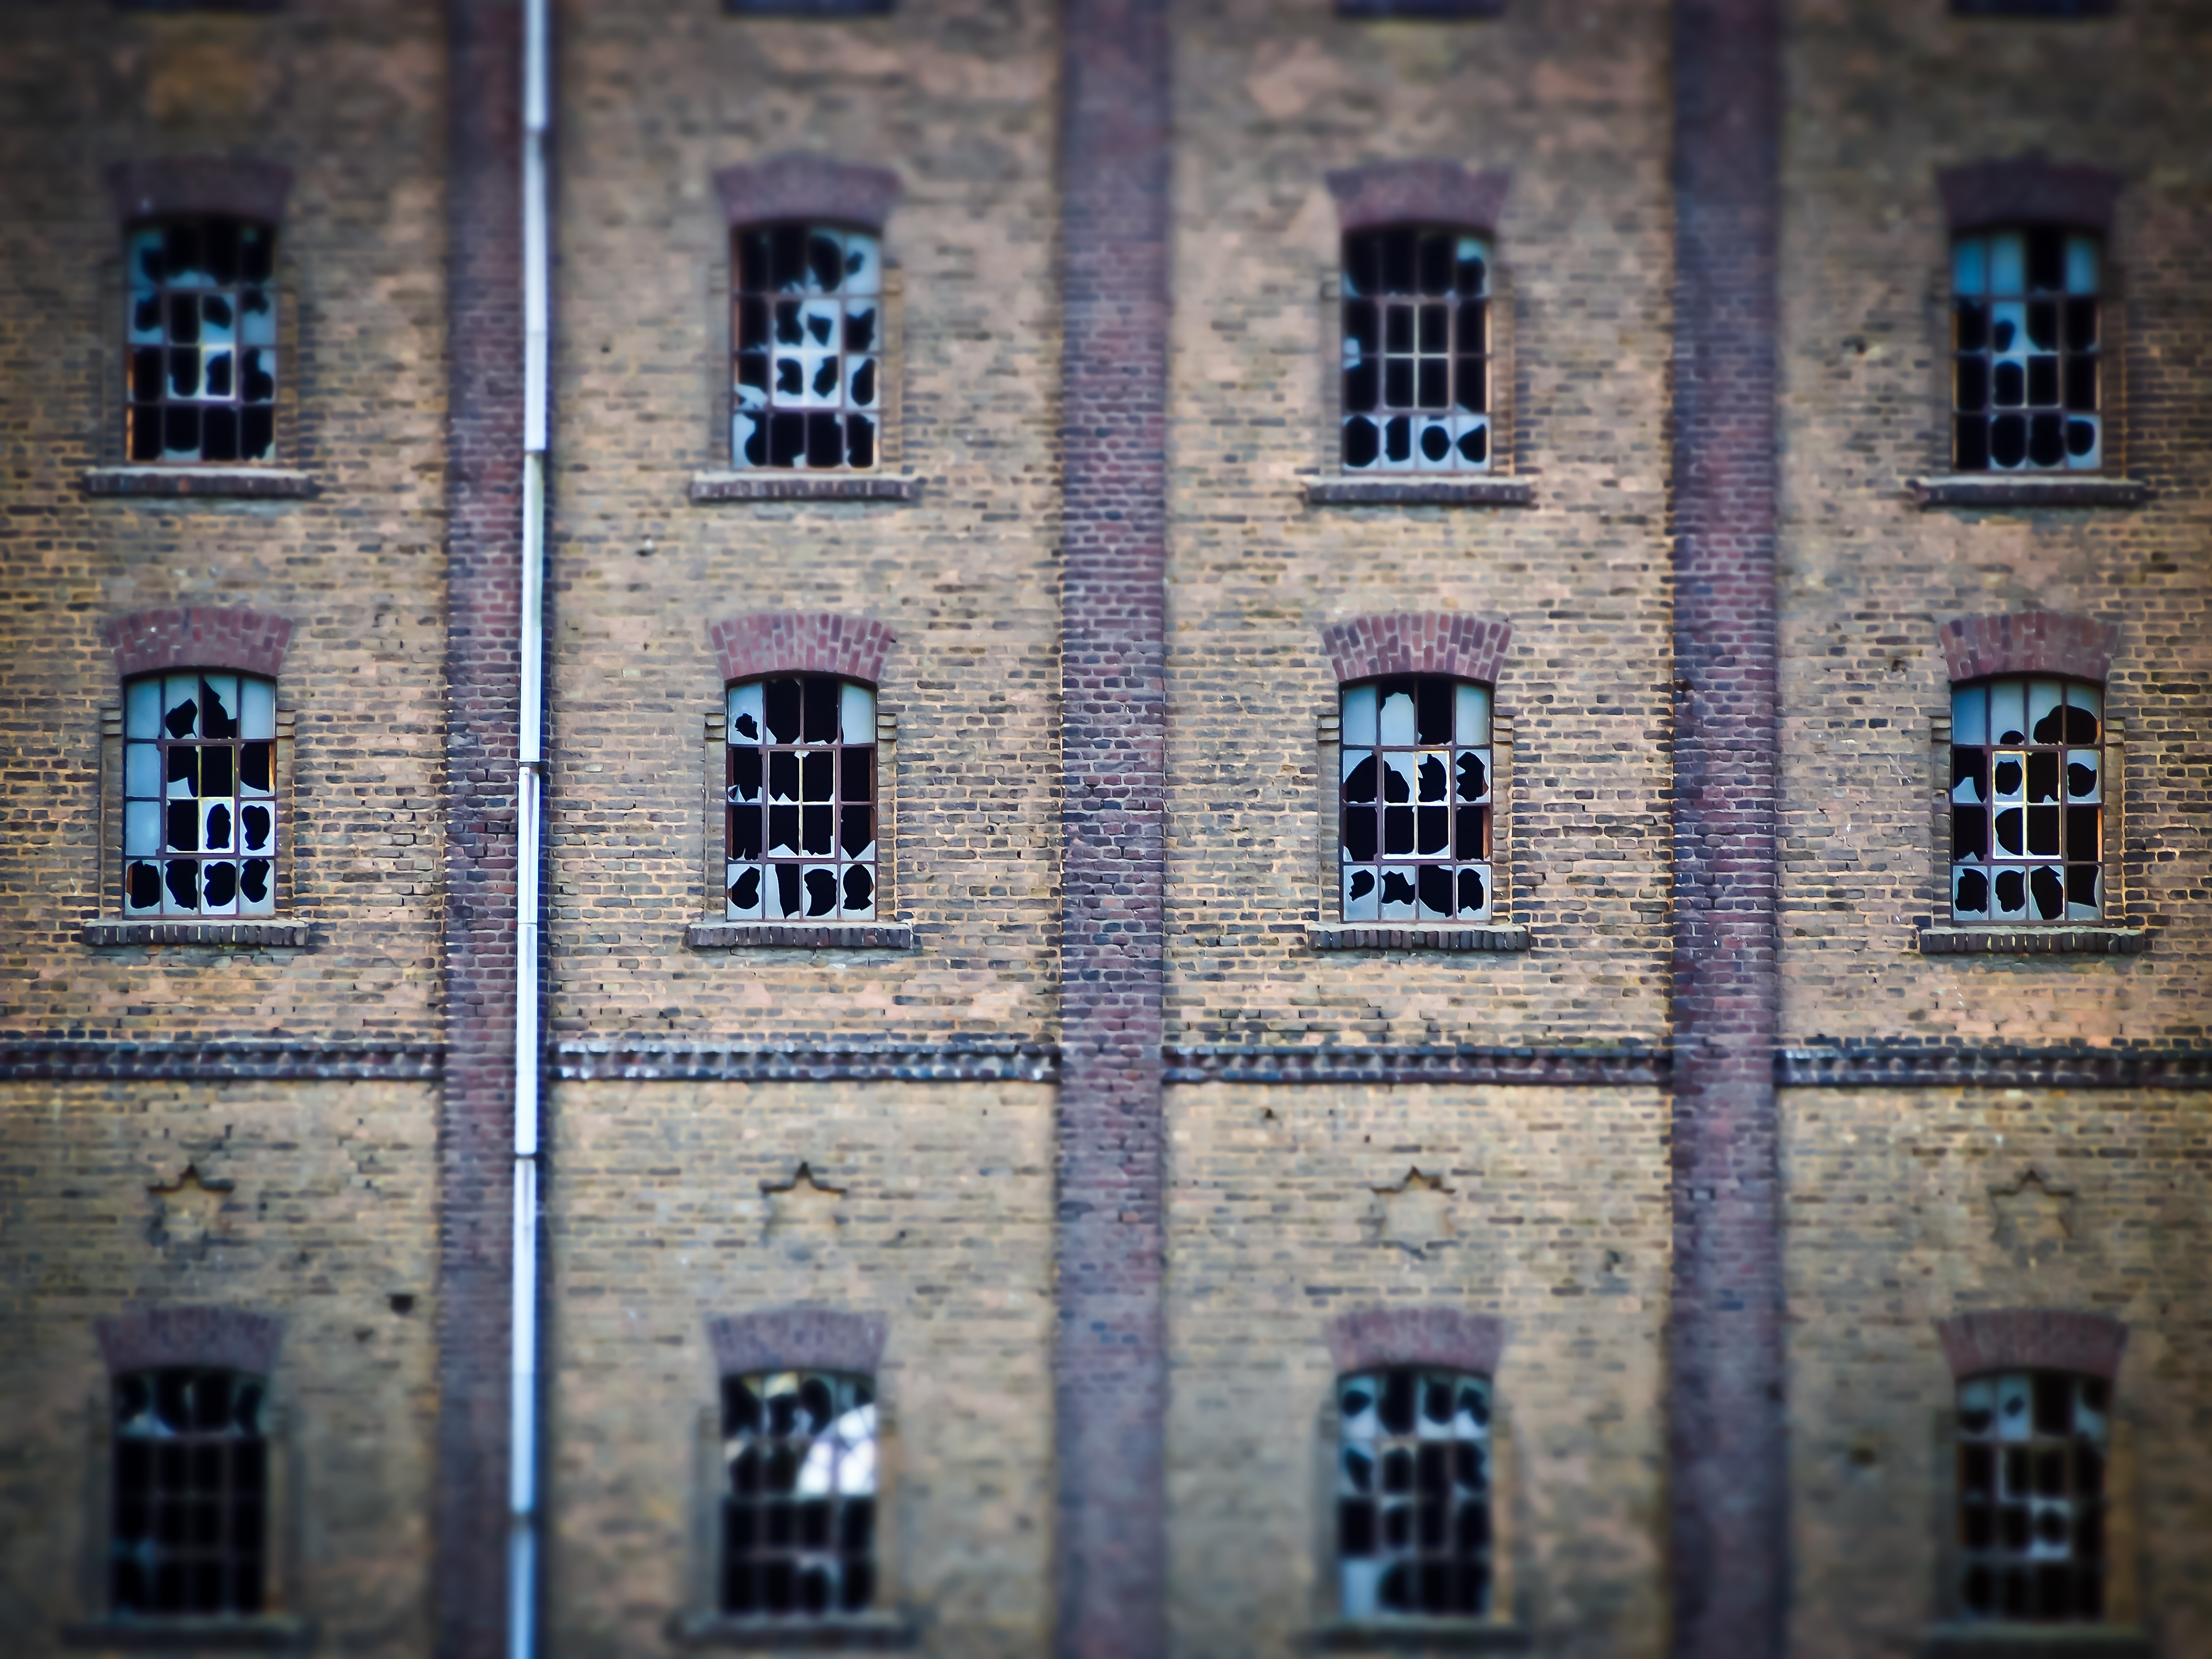
window, number, building, old, atmosphere, wall, color, facade, industry, port, decay, ruin, brick, photograph, image, lost places, pforphoto, tilt shift, miniature effect, stone built house, neuss